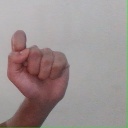
अक्षर: घ